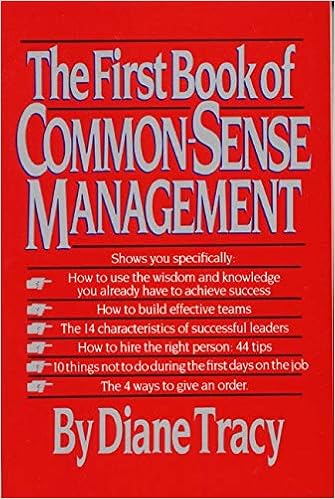
The First Book of Common-Sense Management
Category: Books
Review "Diane Tracy provides a great service by catching your attention with simple and direct truth and logic." -- -- George S. Johnson, President, Scudder, Stevens & Clark, Inc. From the Back Cover Diane Tracy's unique take on successful management showing how to motivate employees through greater sensitivity. This book reveals some precise, commonsense truths about people that are amazingly easy to understand and to apply.
Features: Diane Tracy's unique take on successful management showing how to motivate employees through greater sensitivity. This book reveals some precise, commonsense truths about people that are amazingly easy to understand and to apply.